Agency for Culture and Palaces (Denmark)

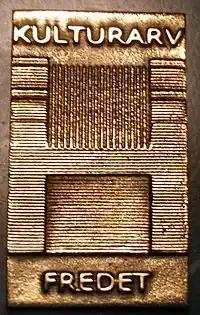
Plate used to mark listed buildings in Denmark. It reads "Cultural Heritage" and "Protected".

The Danish Agency for Culture and Palaces is an agency under the aegis of the Danish Ministry of Culture. The agency carries out the cultural policies of the Danish government within the visual and performing arts, music, literature, museums, historical and cultural heritage, broadcasting, libraries and all types of printed and electronic media. It works internationally in all fields, and increased internationalisation of Danish arts and cultural life is a top priority. The Danish Agency for Culture was founded on 1 January 2002 when the Danish Heritage Agency, the Danish Arts Agency and the Danish Agency for Libraries and Media merged. The Danish Agency for Culture and Palaces was founded on 1 January 2016 by a fusion of the Danish Agency for Culture and the Danish agency "".